Josephine Beatrice Bowman

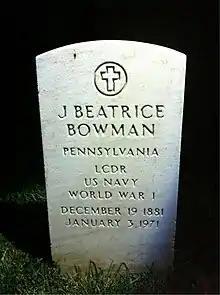
Grave at Arlington National Cemetery

Following her departure from active duty, she made her home in Pennsylvania and stayed active in national and local nursing affairs. When Navy nurses were included in the Navy's ranking system, she received the retirement rank of lieutenant commander in recognition of her service as Nurse Corps' superintendent. Bowman died on 3 January 1971 in Pennsylvania and is buried at Arlington National Cemetery.